ASEAN Sculpture Garden

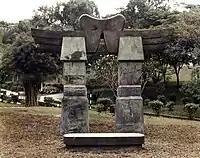
Gate of Harmony ASEAN Sculpture Garden

ASEAN Sculpture Garden is a garden in Kuala Lumpur, Malaysia, situated adjacent to the National Monument and in the vicinity of the Lake Gardens. It is a landscaped garden with a collection of prize-winning sculptures in wood, marble, iron and bamboo. Exhibits have been crafted by artists from the ASEAN region.